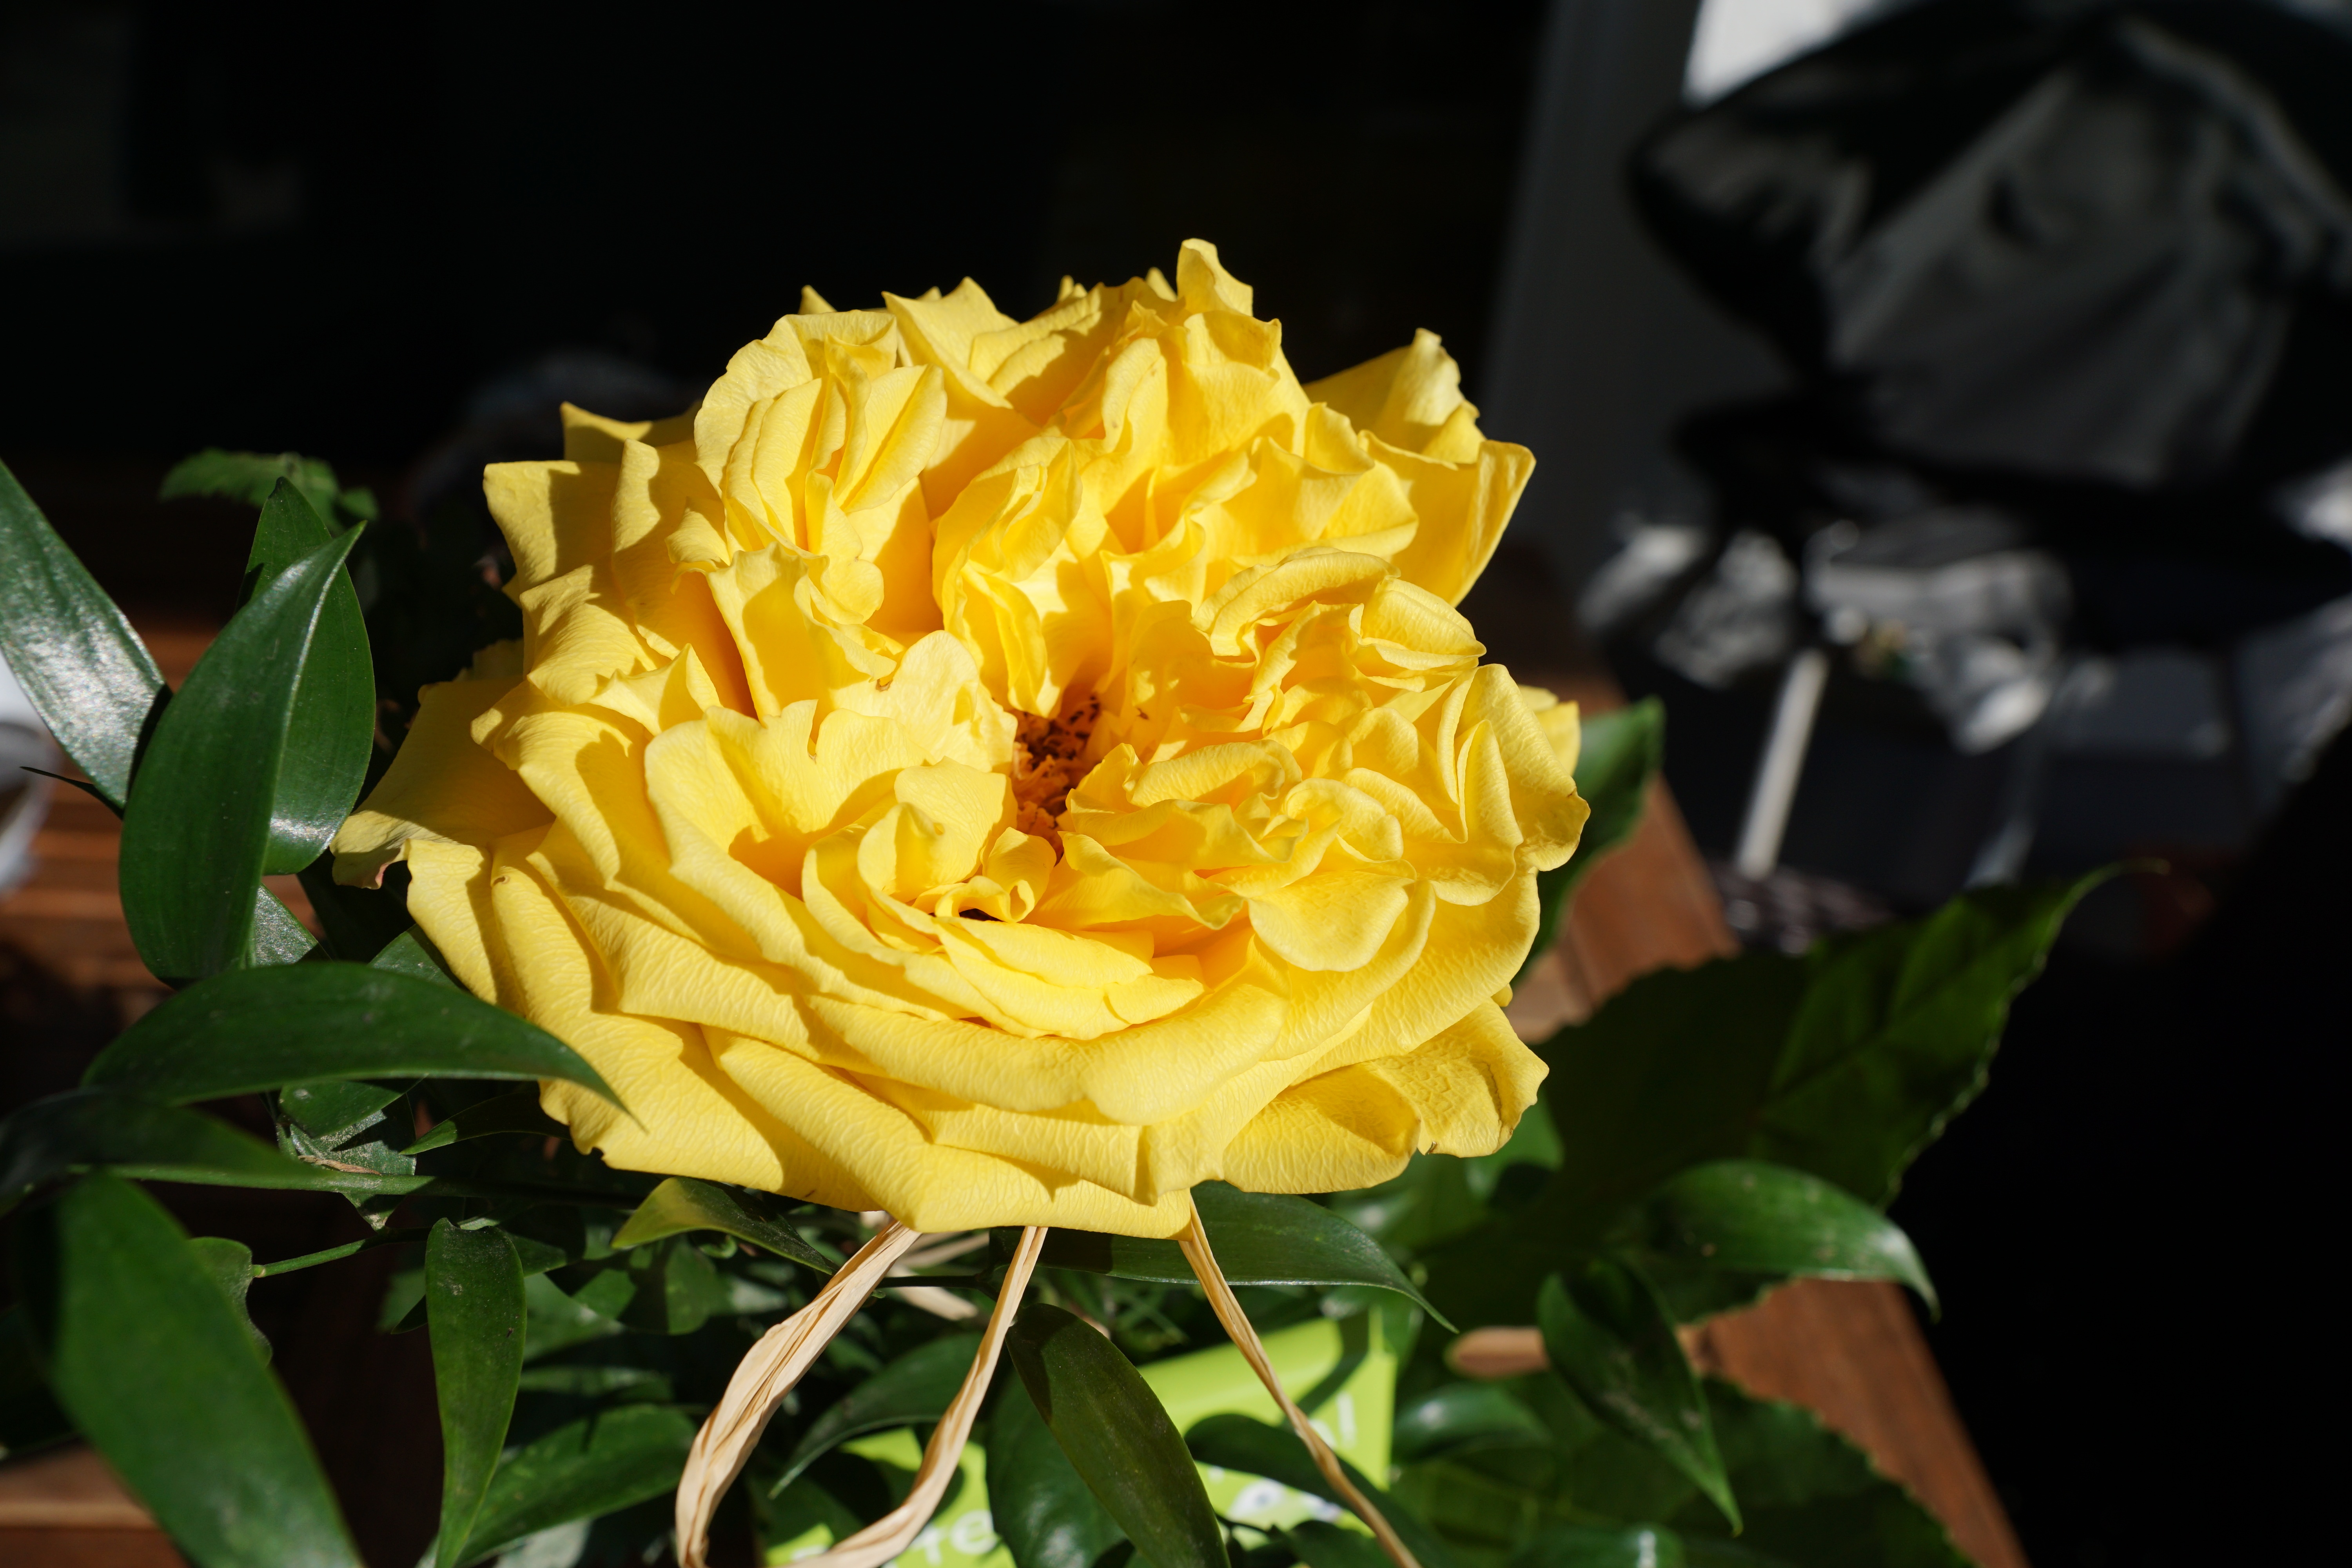
plant, flower, petal, rose, yellow, floribunda, flowering plant, garden roses, rose family, land plant, rose order, austrian briar